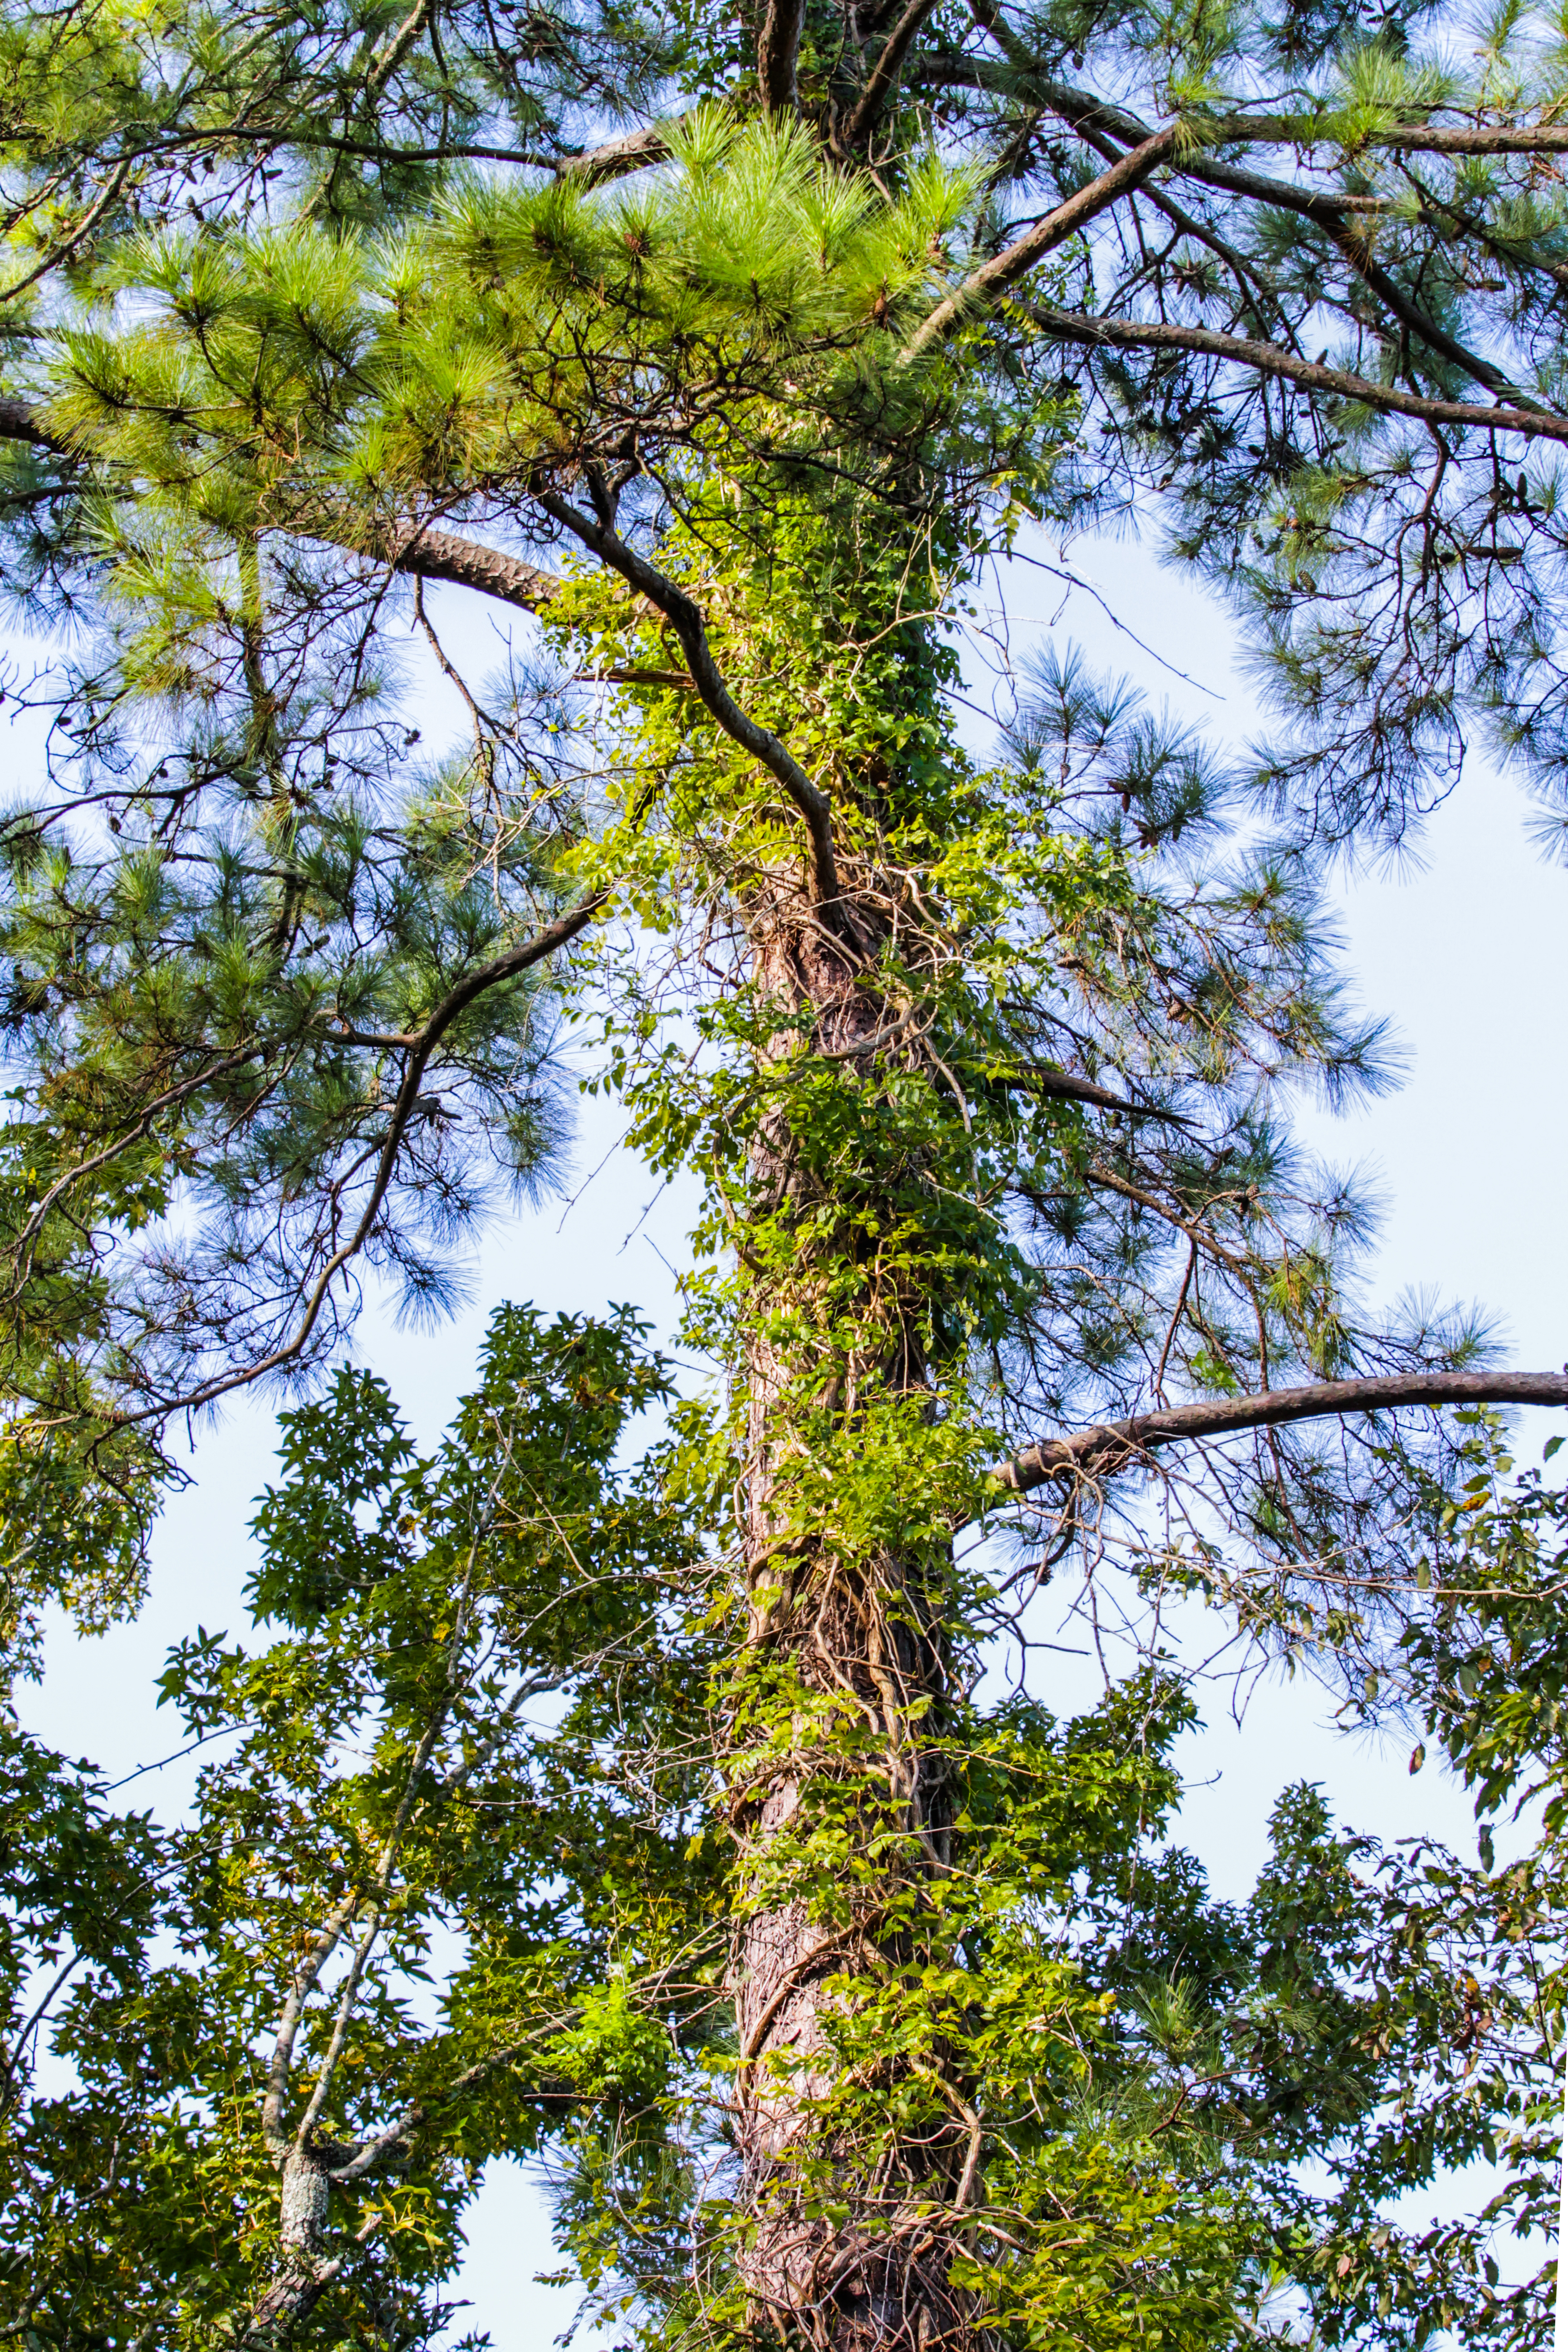
nature, trees, blue, sky, tree, plant, vegetation, woody plant, branch, natural environment, trunk, forest, nature reserve, biome, Georgia pine, white pine, red pine, old growth forest, American larch, Northern hardwood forest, terrestrial plant, sugar pine, temperate broadleaf and mixed forest, valdivian temperate rain forest, plant stem, pine family, tropical and subtropical coniferous forests, oregon pine, national park, redwood, lodgepole pine, rainforest